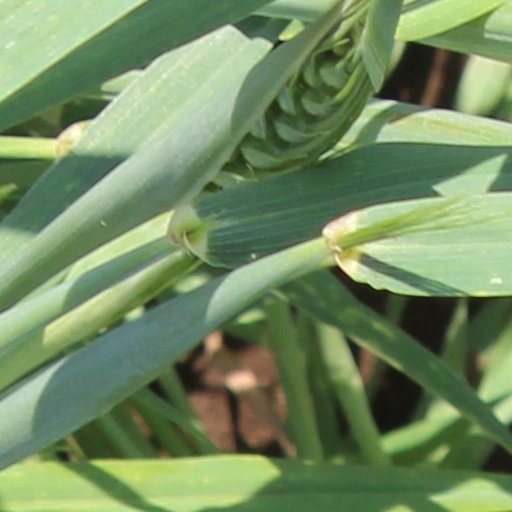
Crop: wheat